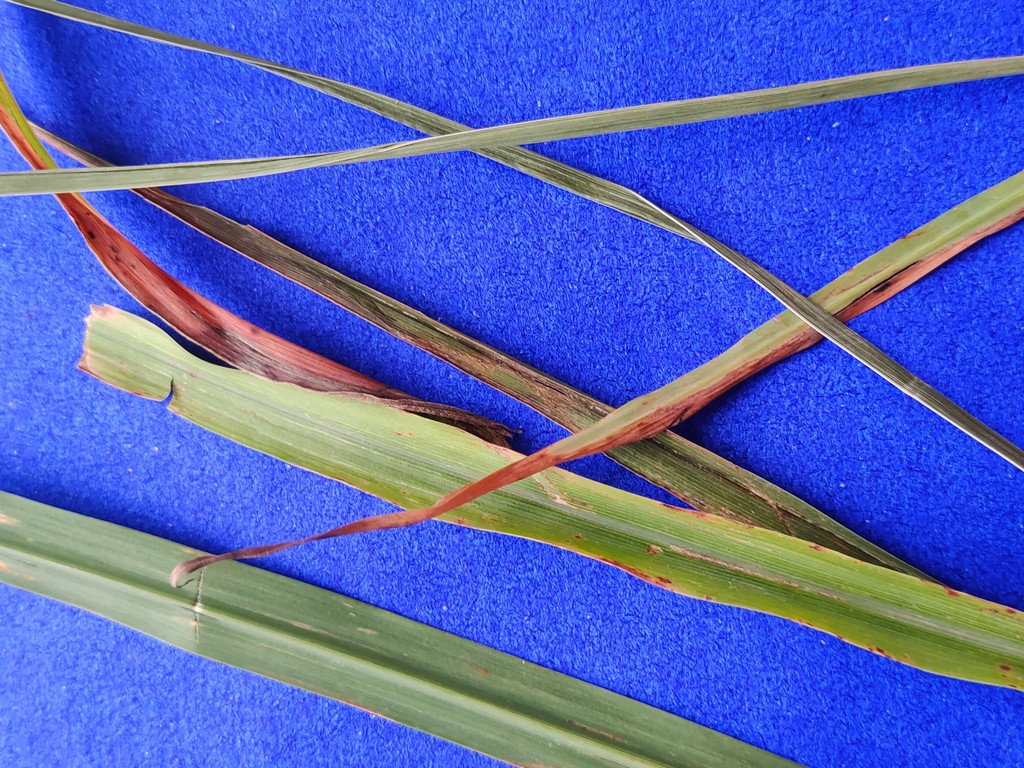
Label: Unhealthy